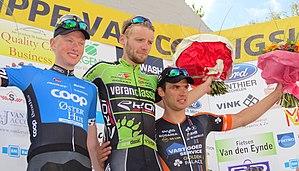
Reportage réalisé le dimanche 7 juin à l'occasion de l'arrivée du Mémorial Philippe Van Coningsloo 2015 à Bonheiden, Belgique.
La 23ᵉ édition du Mémorial Philippe Van Coningsloo a eu lieu le 7 juin 2015. La course fait partie du calendrier UCI Europe Tour 2015 en catégorie 1.2. C'est également la quatrième épreuve de la Topcompétition 2015.